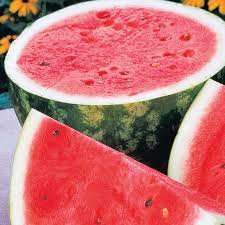
Label: Watermelon